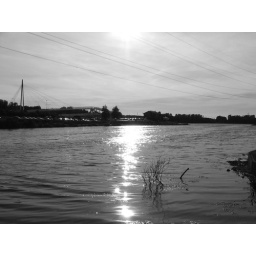
B&amp;amp;W shot across water with electic cables and new bridge in backgorund.